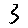
Label: 3